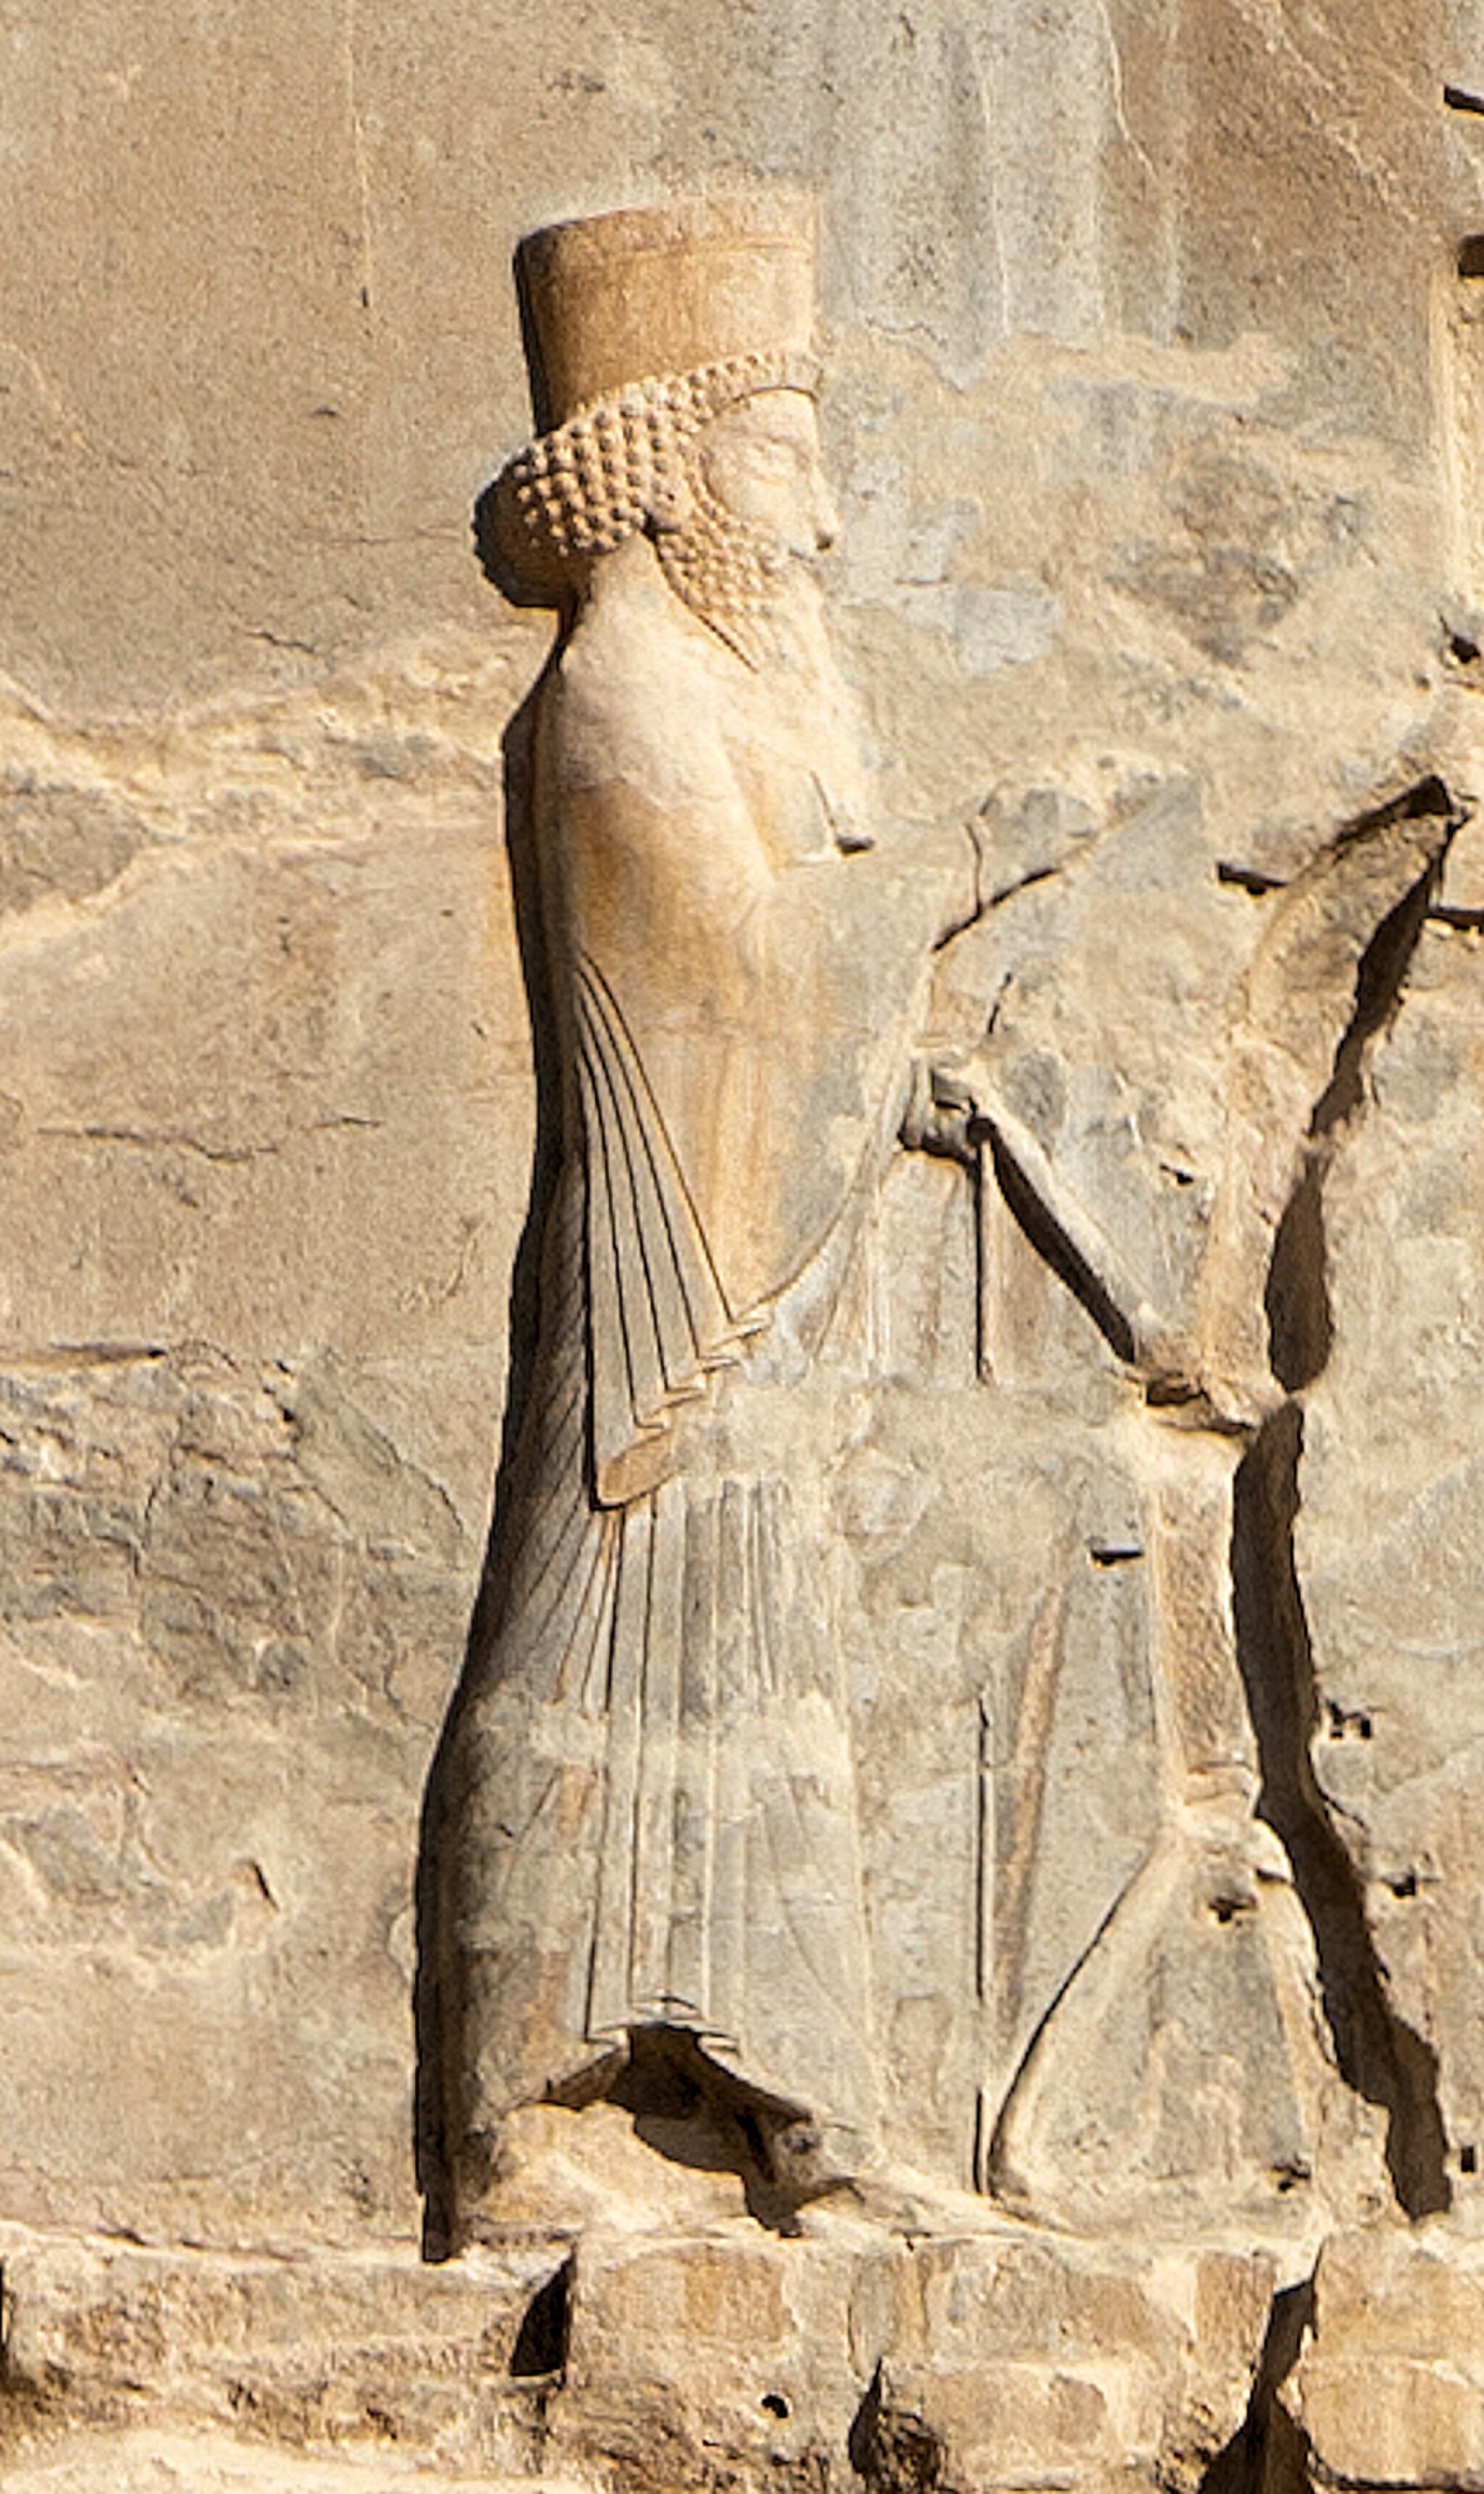
Title: Persepolis Artaxerxes II
Description: Persepolis Artaxerxes II
Date: 2018-12-19
Categories: Tomb of Artaxerxes II, 4th-century BC reliefs in Iran, Extracted images, 2010 in Persepolis